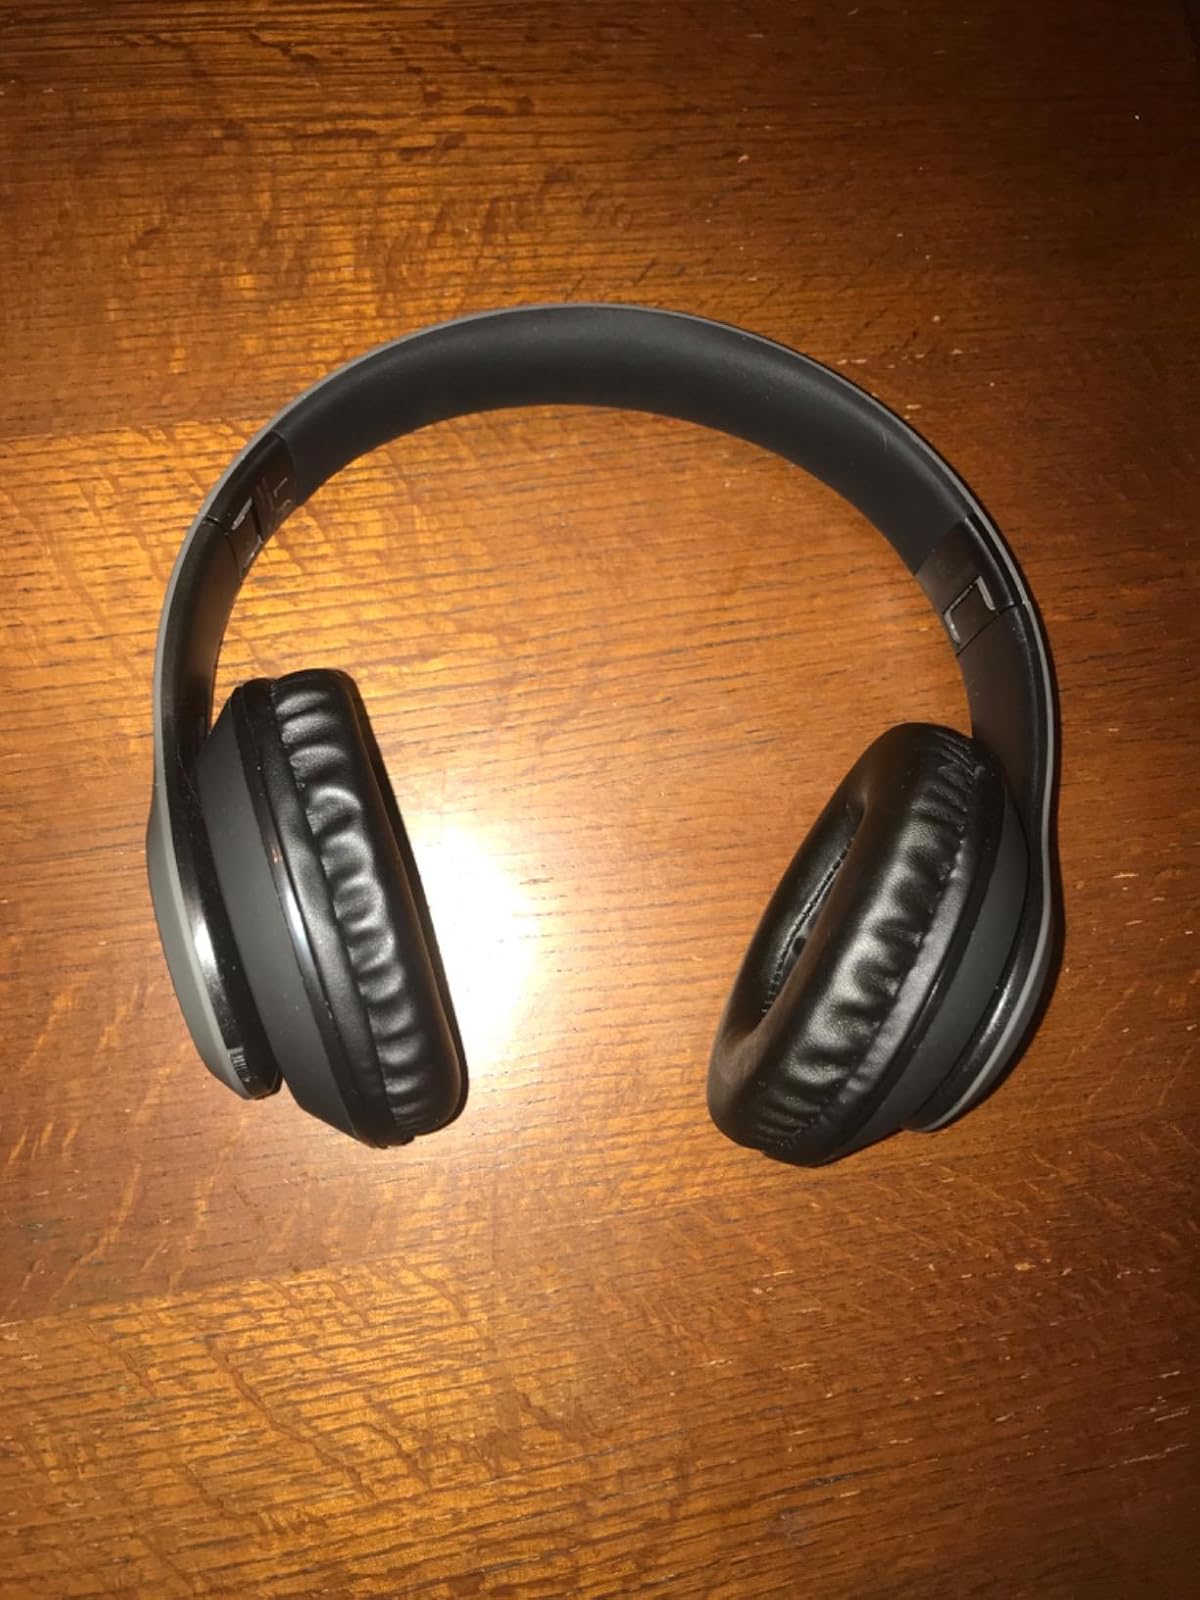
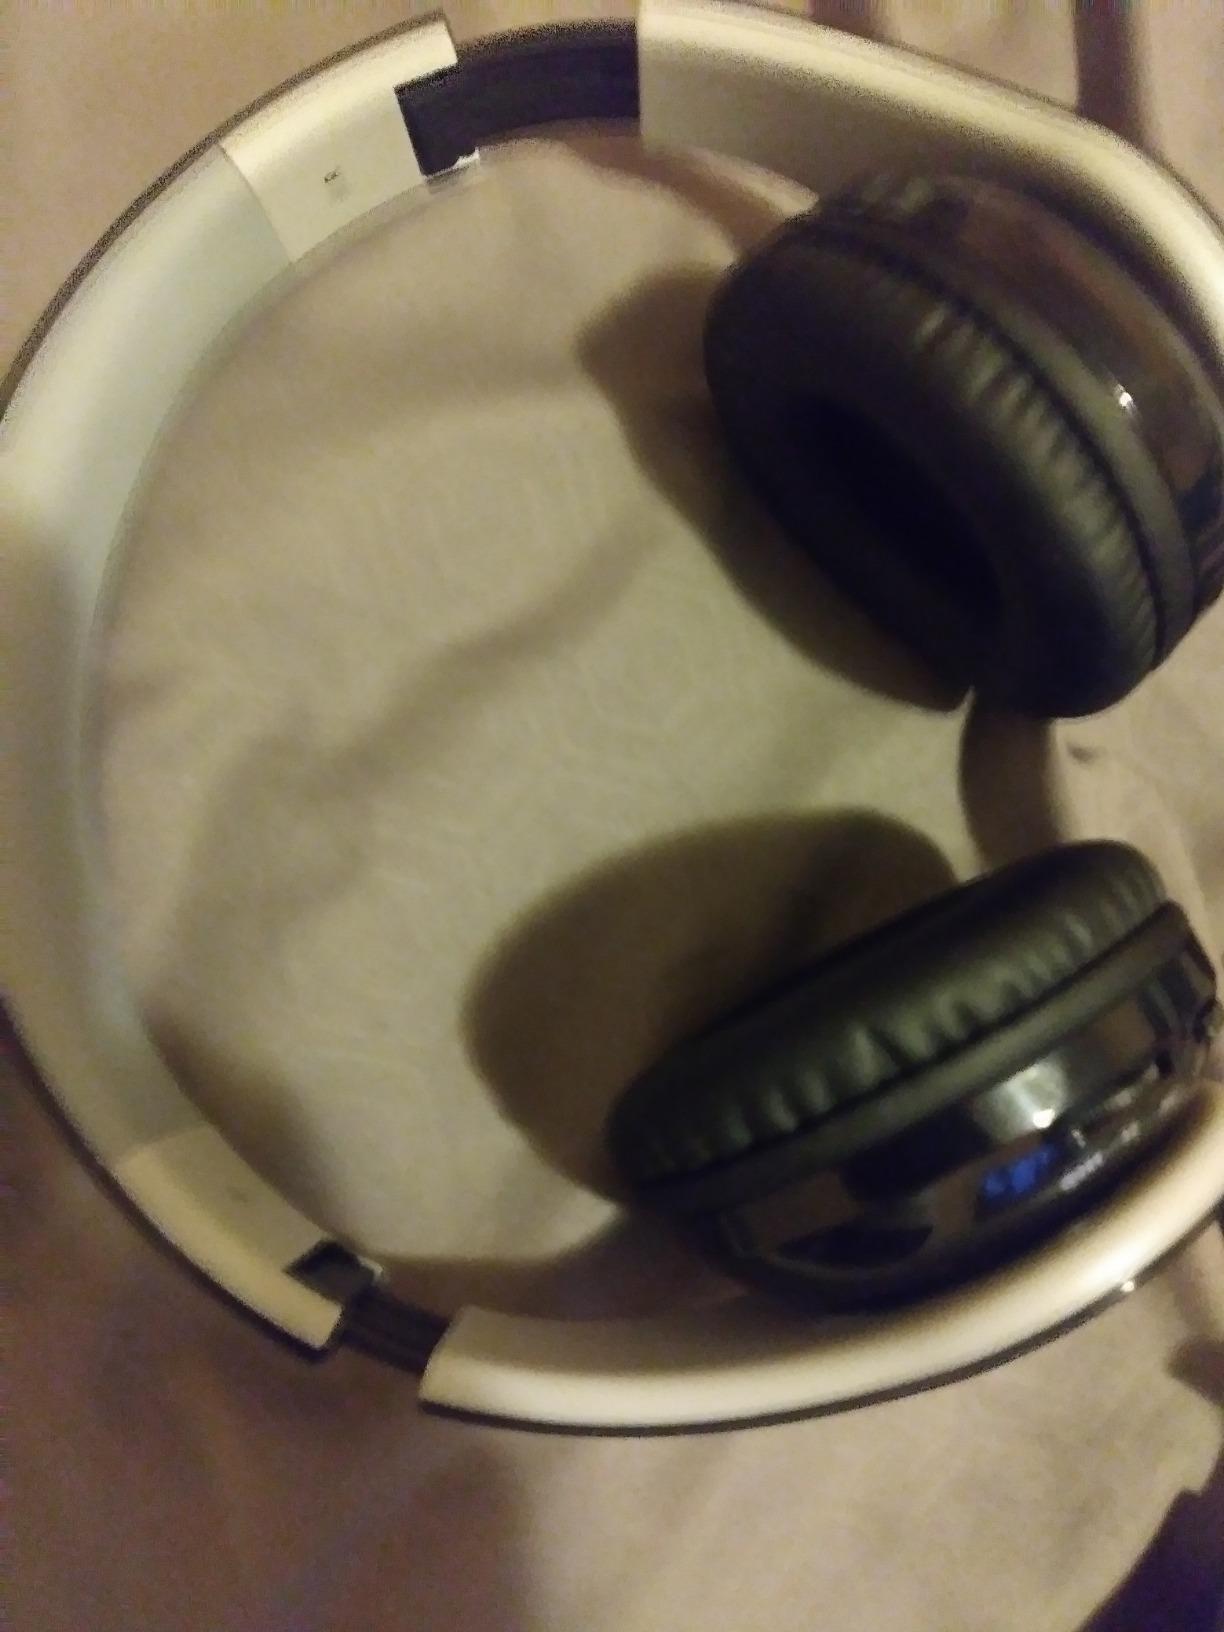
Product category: headphones
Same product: no